Paing Phyo Thu

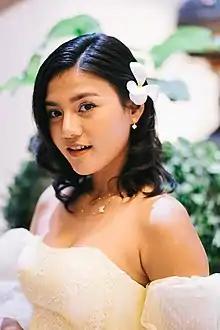

Paing Phyo Thu (born 5 April 1990) is a Myanmar Academy Award winning Burmese film actress and a medical doctor. She won the Myanmar Academy Award for Best Supporting Actress in 2017 Myanmar Motion Picture Academy Awards with the film, 3Girls. Paing Phyo Thu is considered one of the promising and prominent actresses in Myanmar. She is known for her performances in "Mi" (2018), "Now & Ever" (2019) and "What Happened to the Wolf?" (2021).